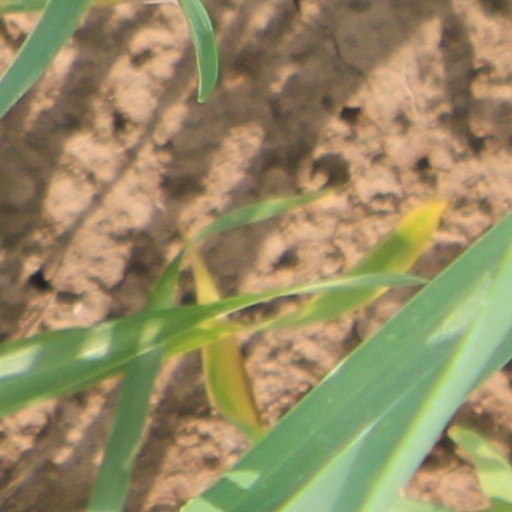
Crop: wheat